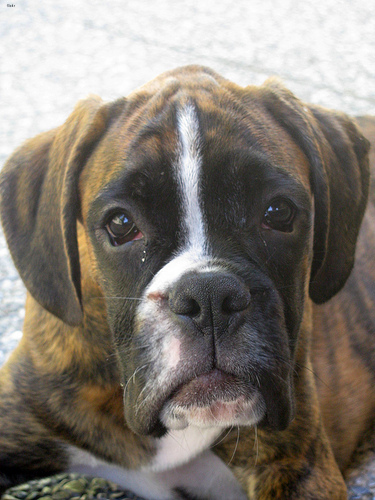
Breed: boxer